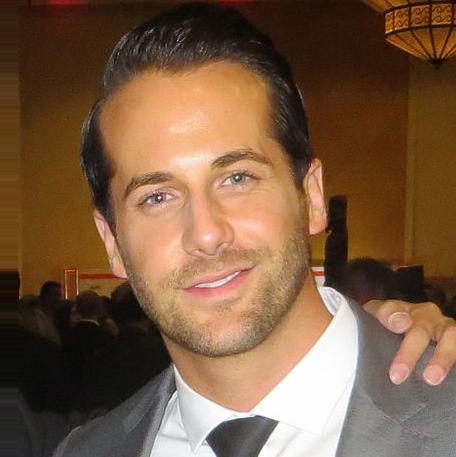
Age: 32